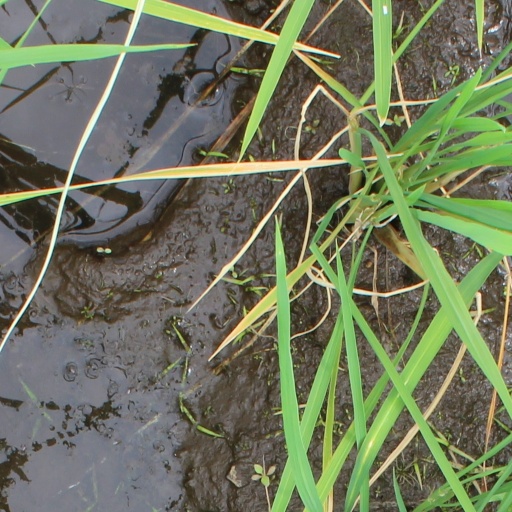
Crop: rice